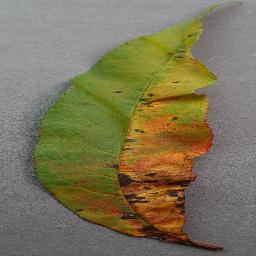
Label: Peach___Bacterial_spot